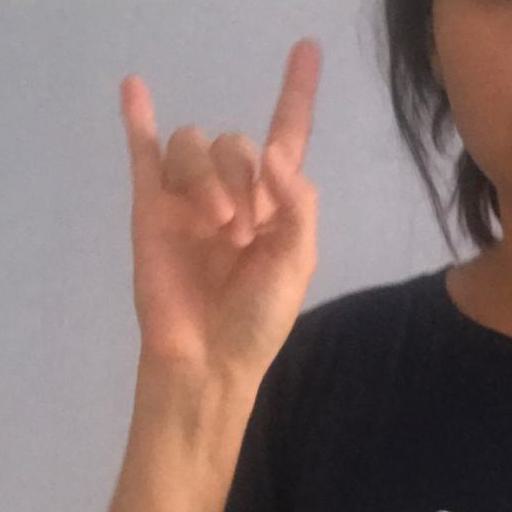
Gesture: rock